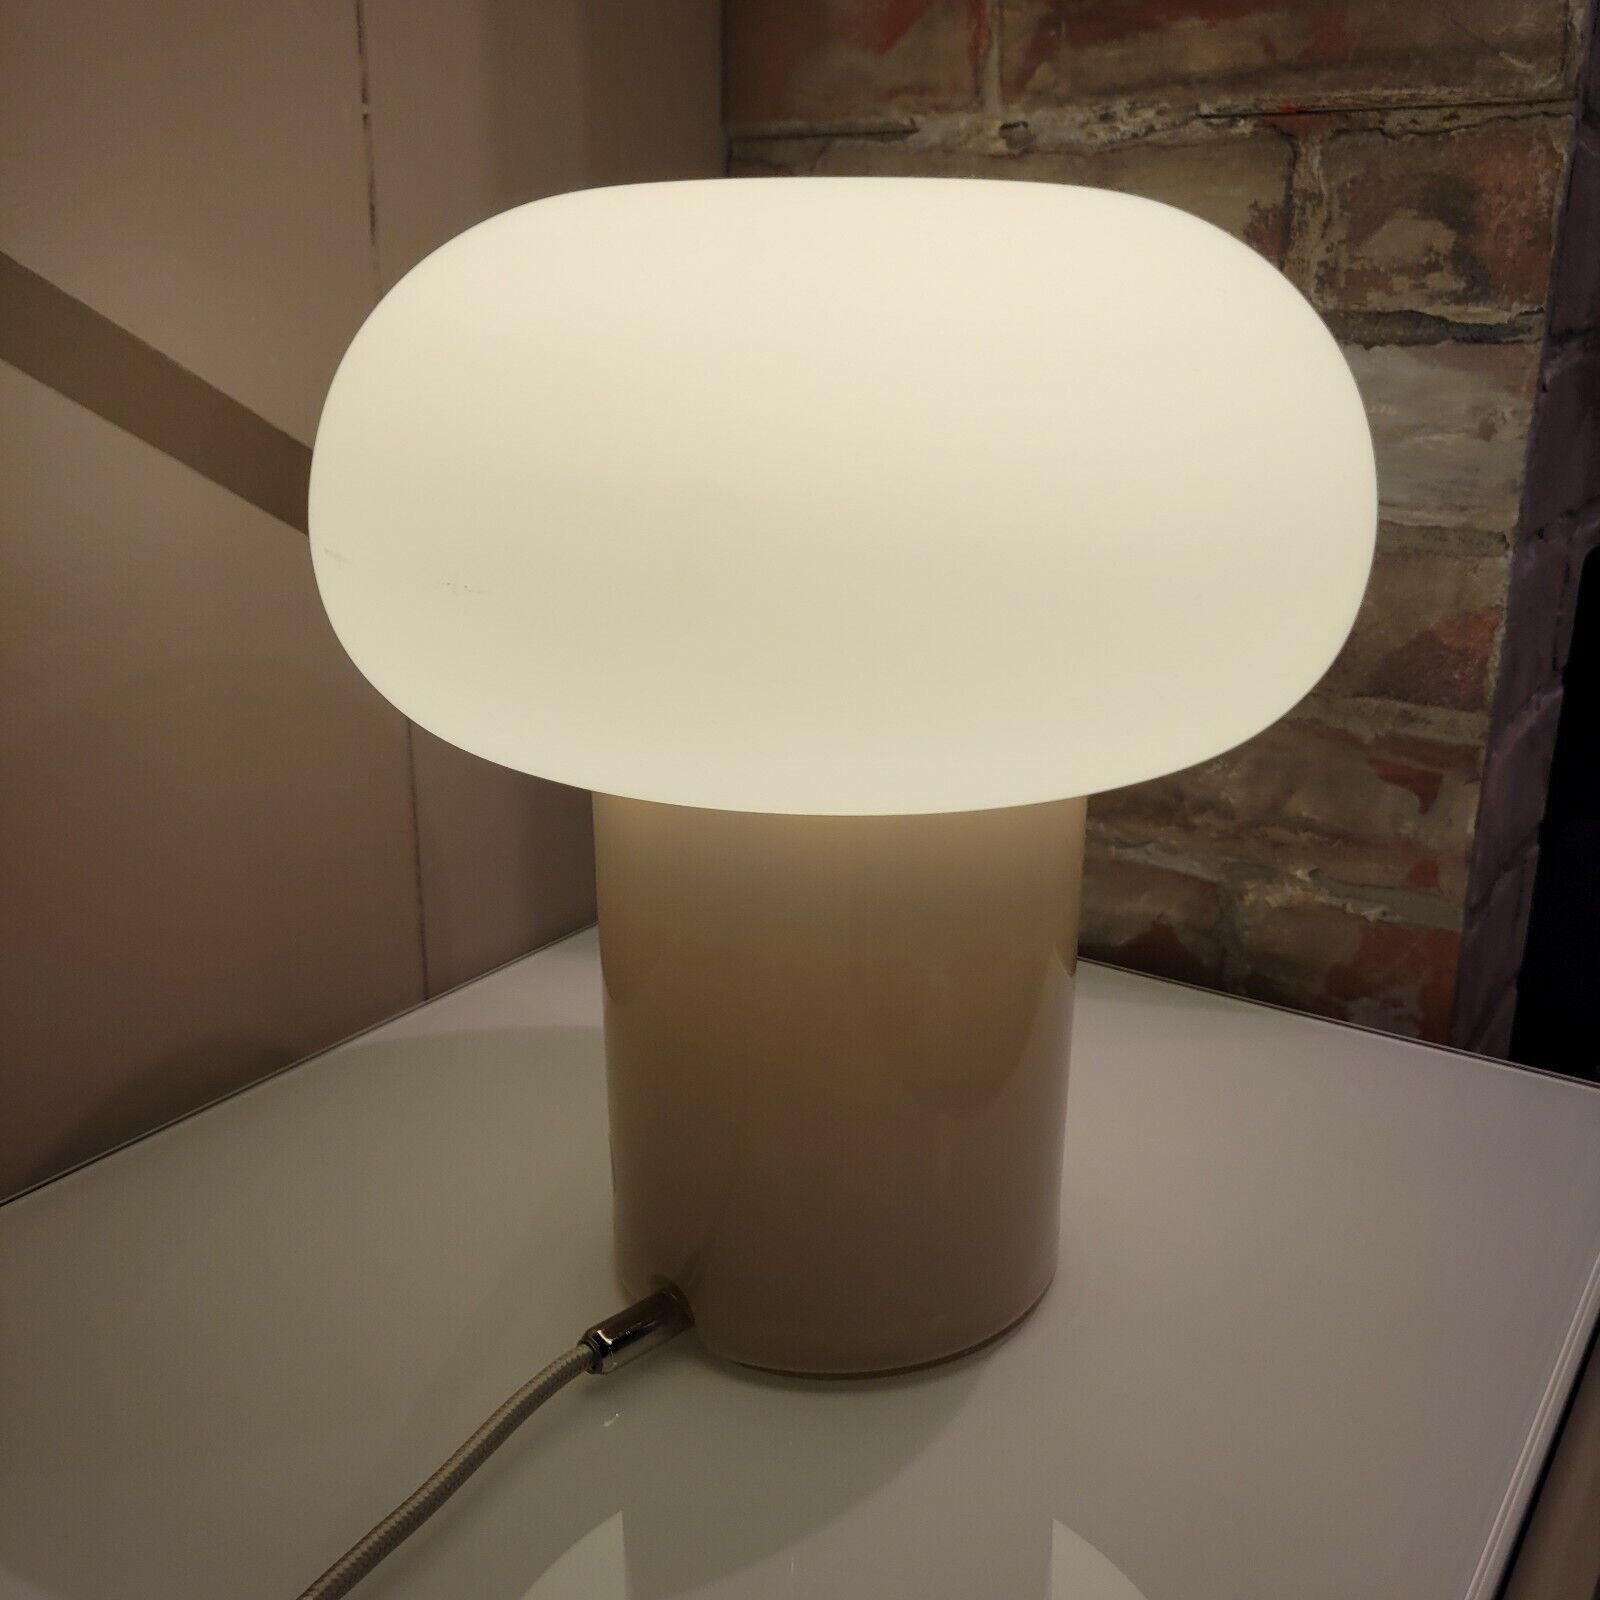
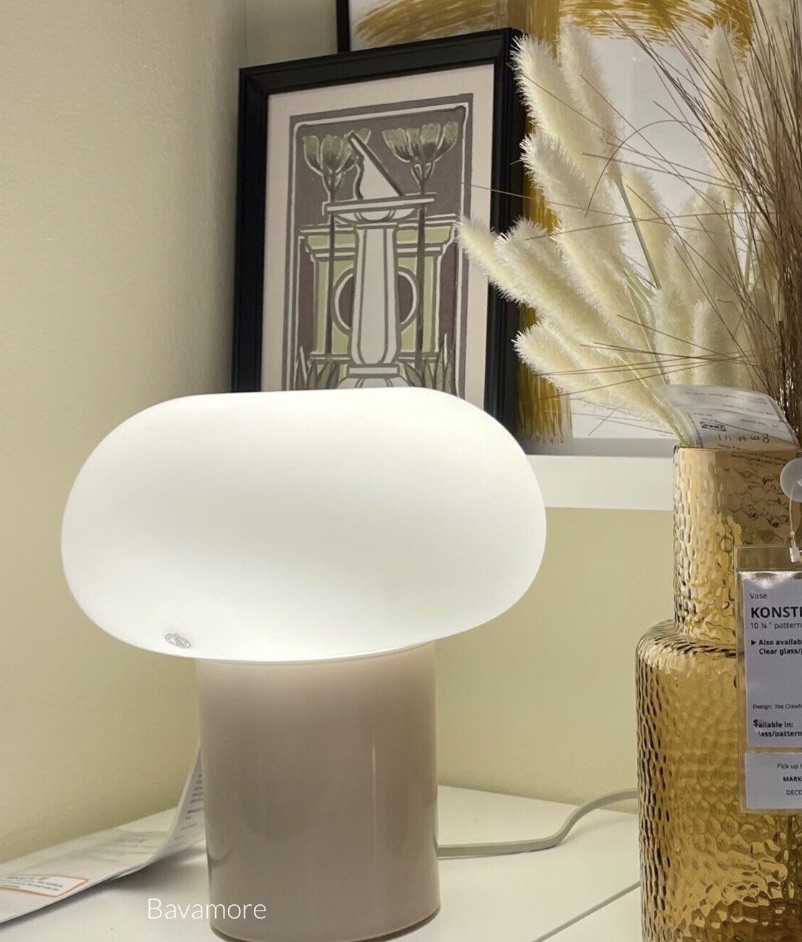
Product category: misc
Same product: yes